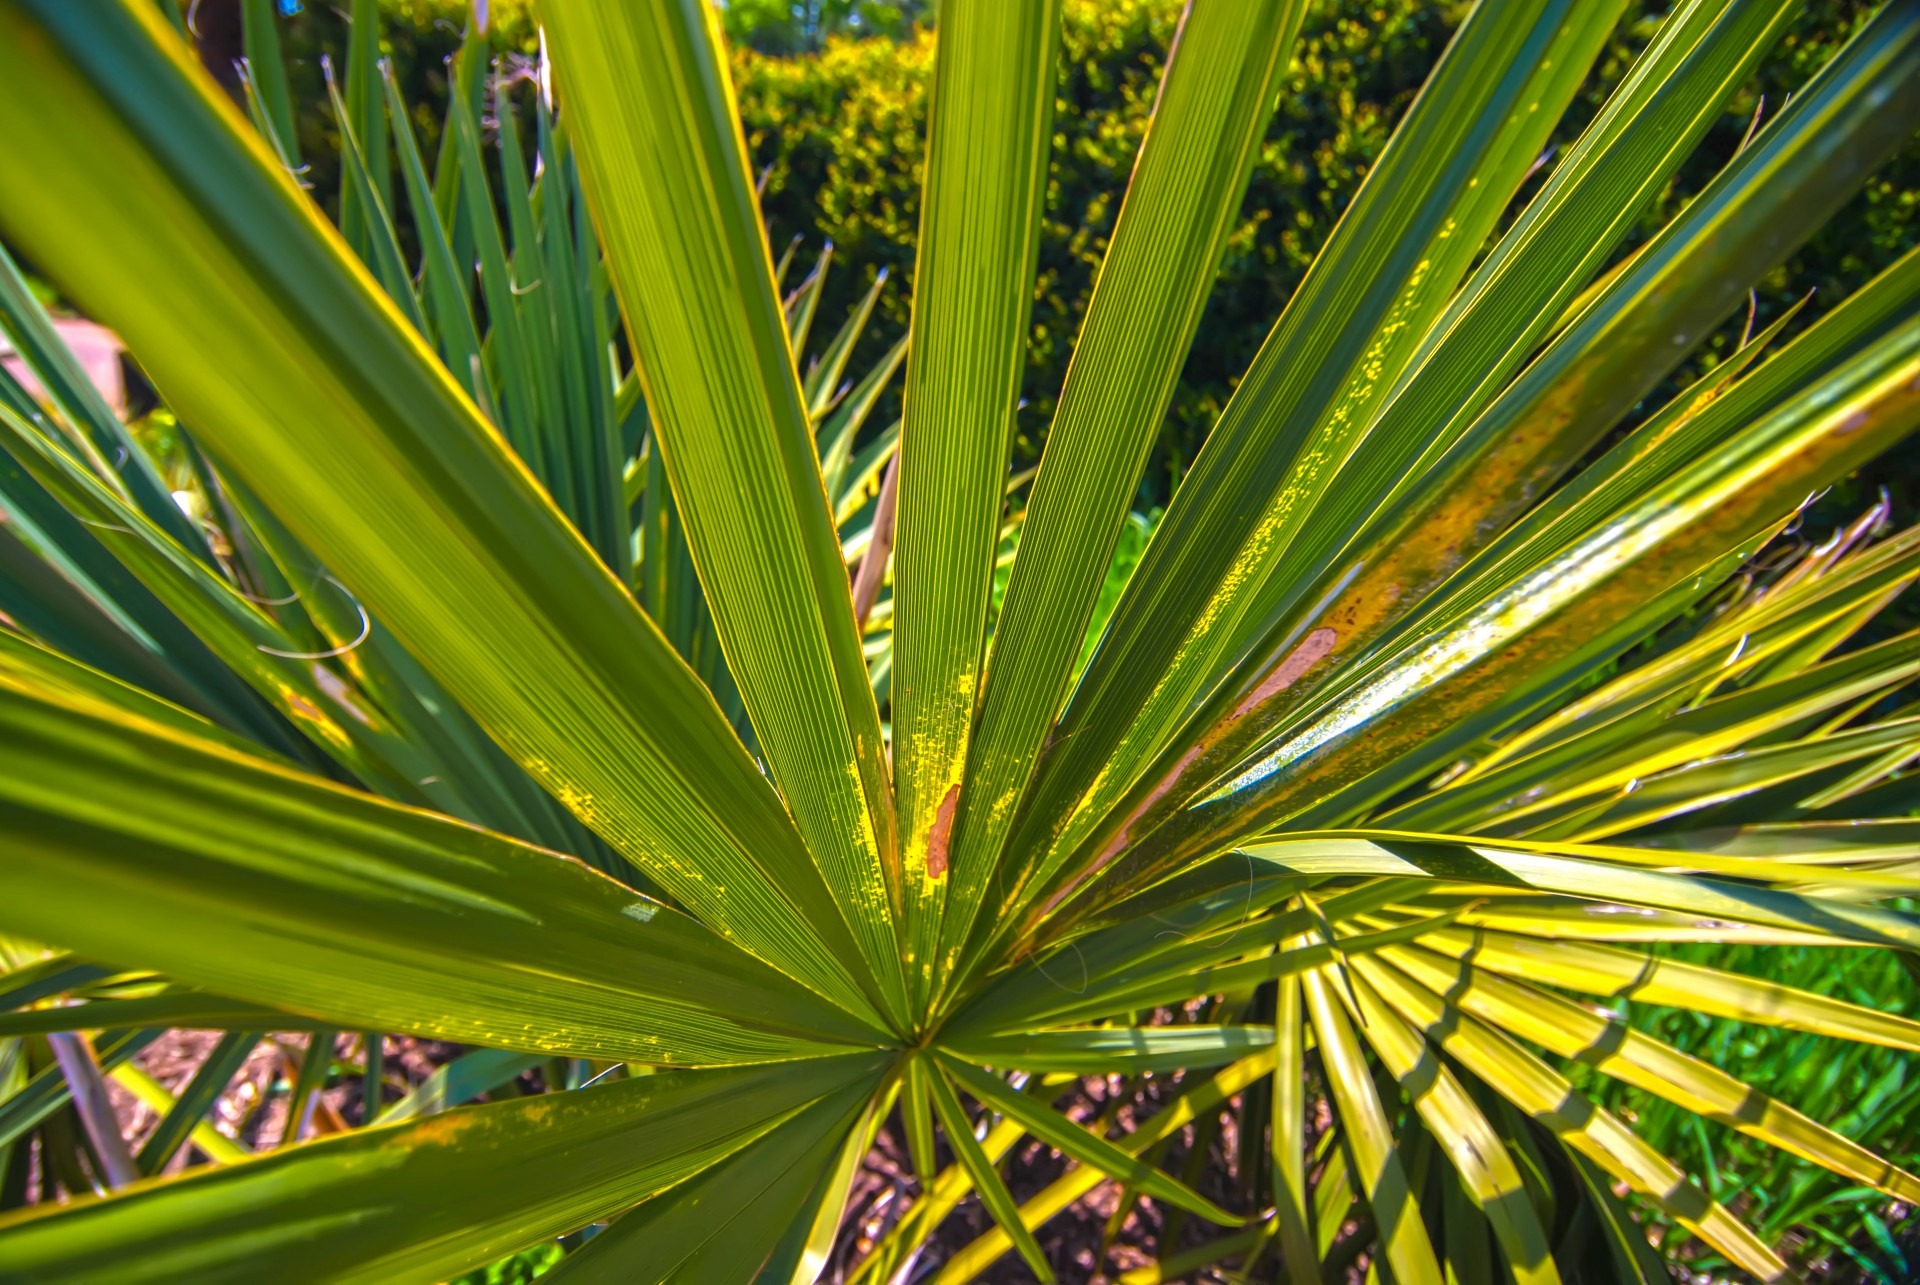
tree, nature, grass, light, plant, leaf, flower, foliage, pattern, green, palm, contrast, botany, object, garden, close, flora, botanical, frond, leaves, bright, diagonal, horizontal, exotic, effects, flowering plant, plant stem, woody plant, land plant, arecales, palm family, saw palmetto